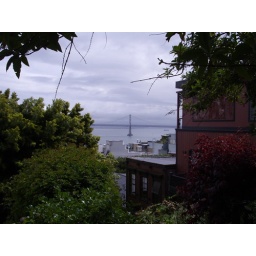
The Bravo tower of the San Francisco-Oakland Bay Bridge, seen from Telegraph Hill near the base of Coit Tower.